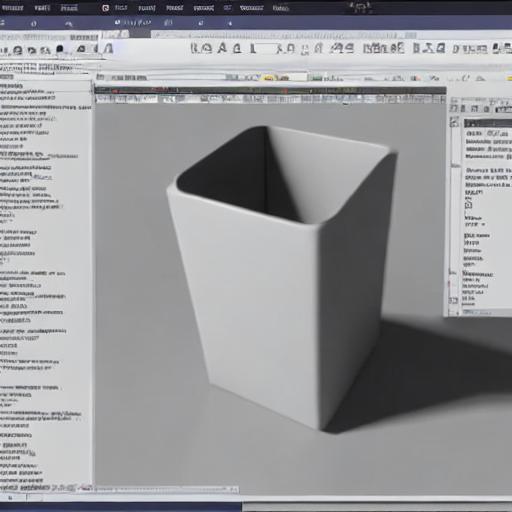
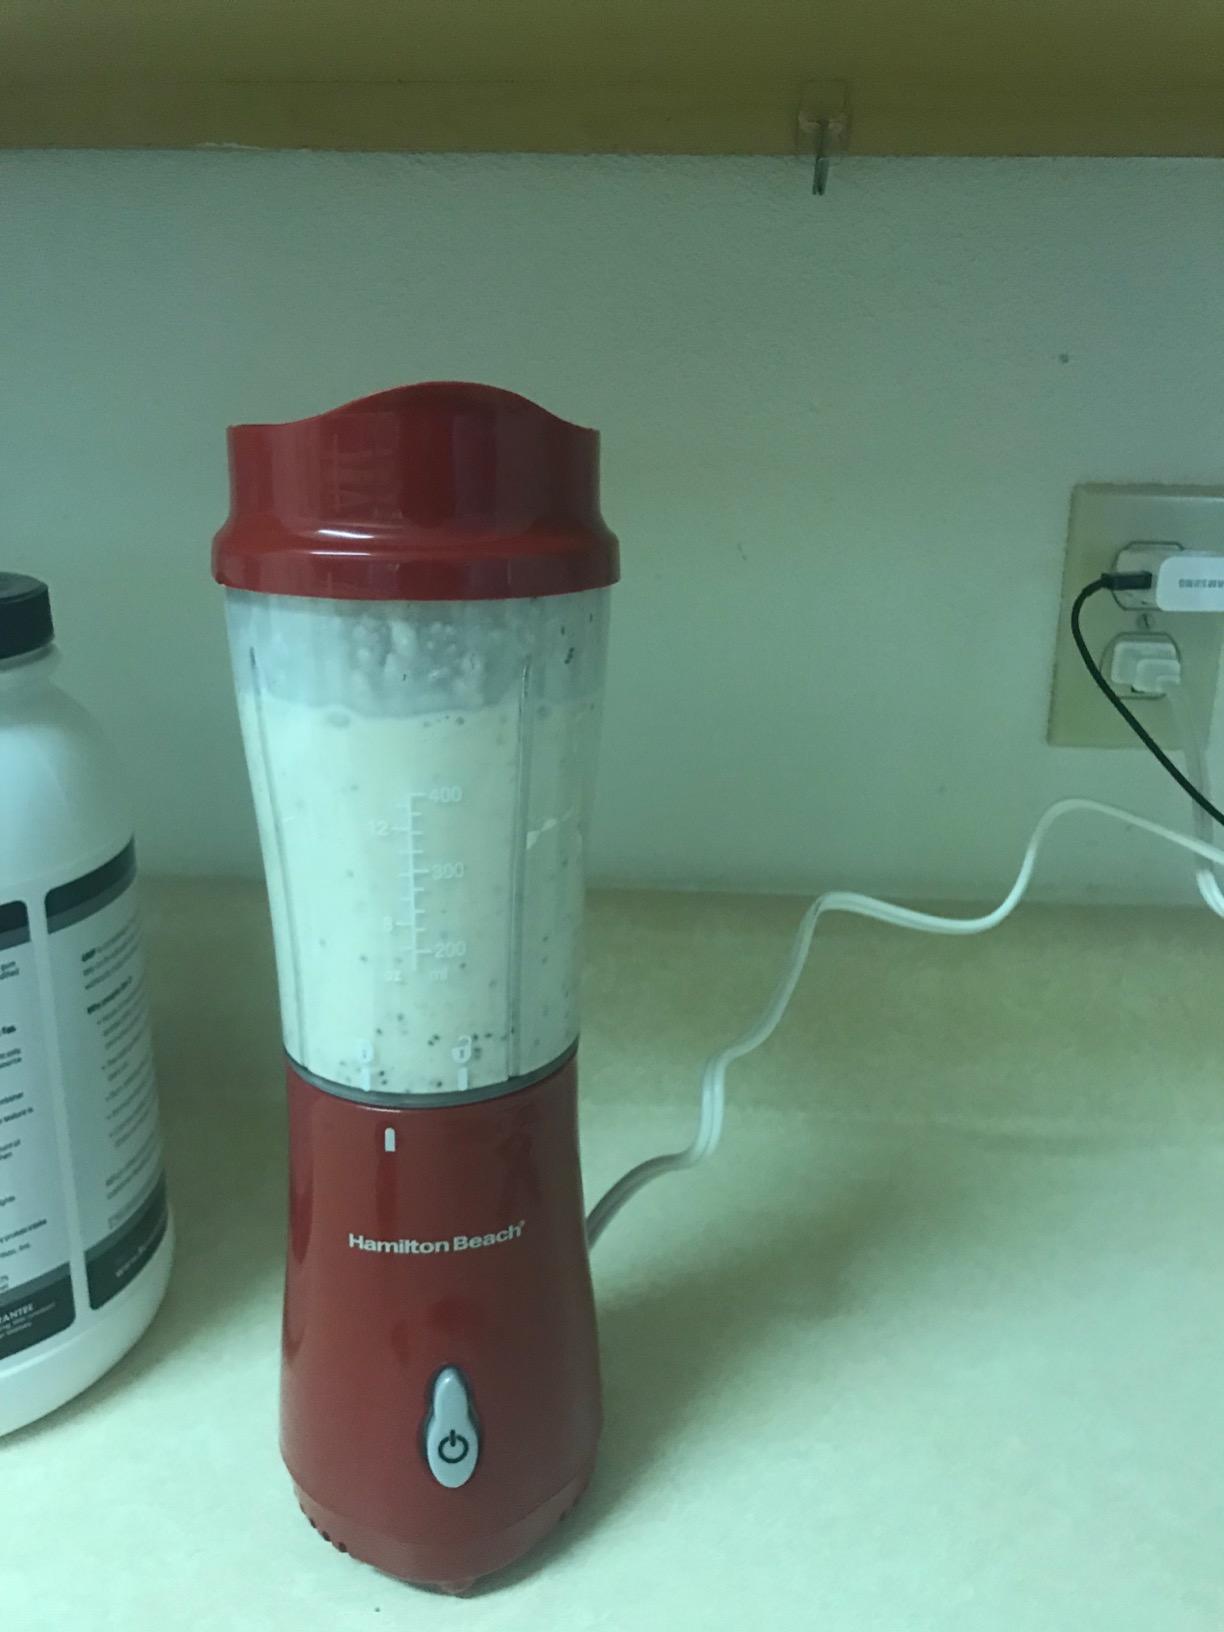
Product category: items_blender
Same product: no